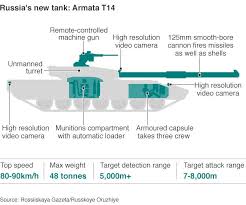
Label: T-14